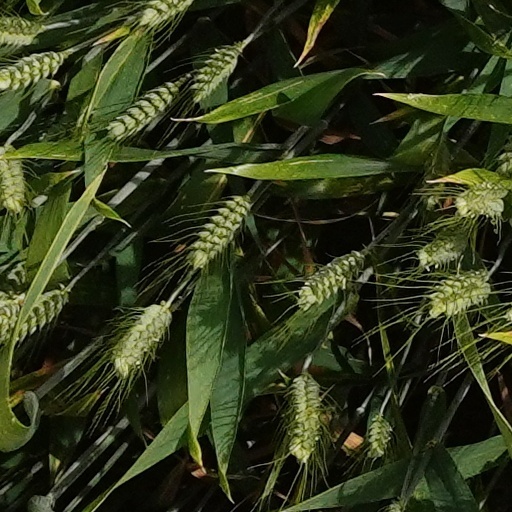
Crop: wheat